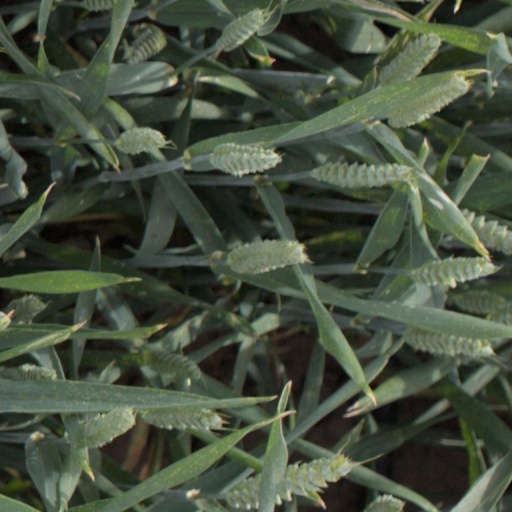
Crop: wheat